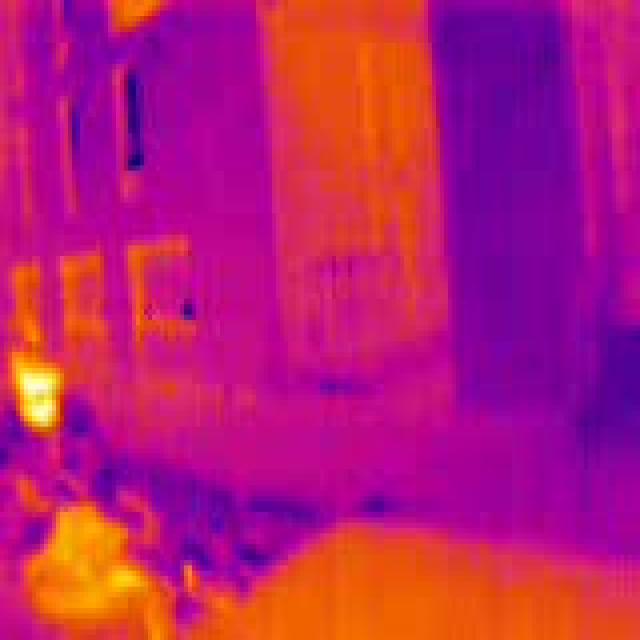
Detected objects:
label: person